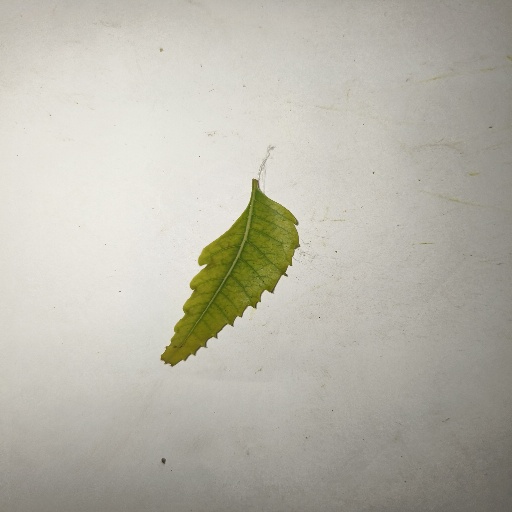
Species: Neem
Leaf condition: Yellow Leaf